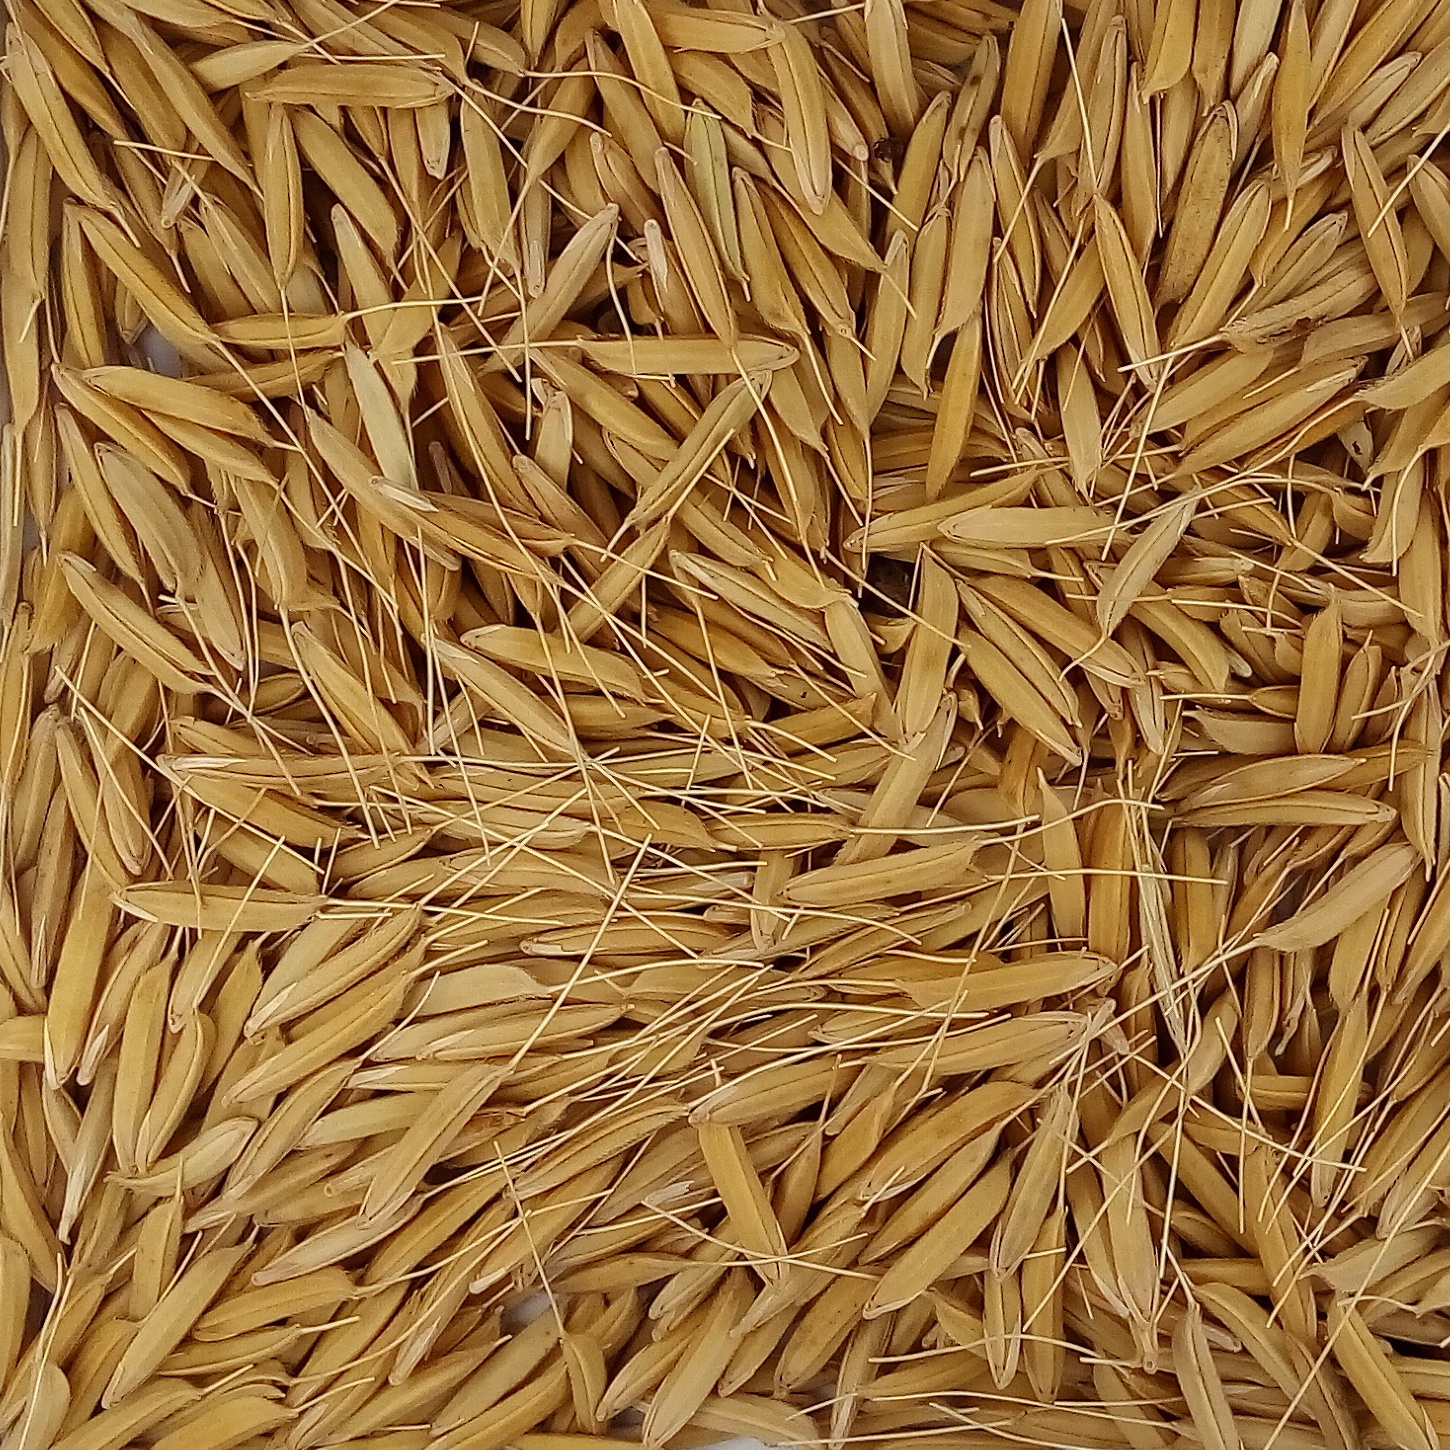
Rice seed variety: 1637